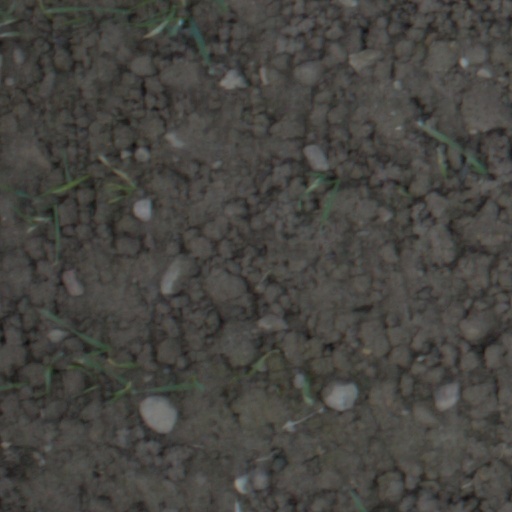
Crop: wheat